Egypt–Saudi Arabia relations

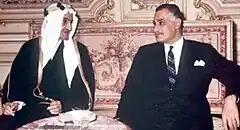
President Gamal Abdel Nasser and King Faisal in Cairo, 1969

In the years immediately after the Egyptian Revolution of 1952 relations between Egypt and Saudi Arabia were cordial, driven by mutual suspicion of the Hashemites reigning in Jordan and (especially) Iraq at the time, and continuing from an anti-Hashemite alliance formed by King Abdulaziz of Saudi Arabia, King Farouk of Egypt and President Shukri al-Quwatli of Syria after the foundation of the Arab League in 1945. Subsequently, Nasser and King Saud co-operated to limit the reach of the Baghdad Pact, which they felt was designed to increase the influence of Hashemite Iraq. As a result, the two countries signed a bilateral military pact in 1955 and worked to successfully prevent Jordan from joining the Baghdad Pact. Egypt came to have extensive involvement in the Saudi army, economy and education system. However, the alliance was undermined by Saudi anxieties about the Egyptian government's promotion of anti-monarchical forces in the Arab World (including the uncovering of an Egyptian-style Saudi Free Officers Movement and increasing labour unrest). Egypt's increasing shift towards the Soviet Union, and efforts by Iraq and its western allies including the United States and the United Kingdom to drive a wedge between the two countries. By 1958 this deterioration in the relationship had led to King Saud offering a bribe of £1.9 million to Abdel Hamid al-Sarraj, the head of Syrian intelligence at the time and later Vice-President of the United Arab Republic, to secure the assassination of Nasser.